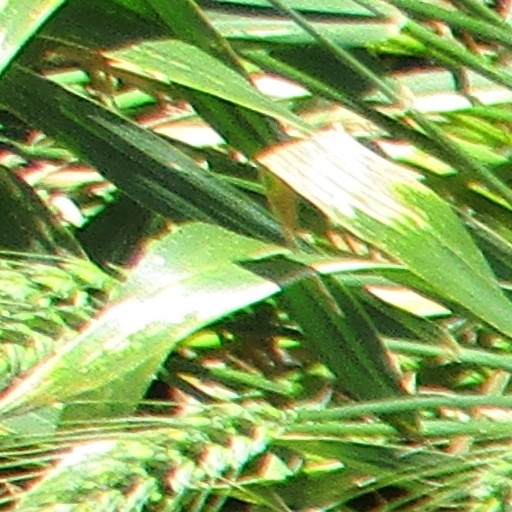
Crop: wheat